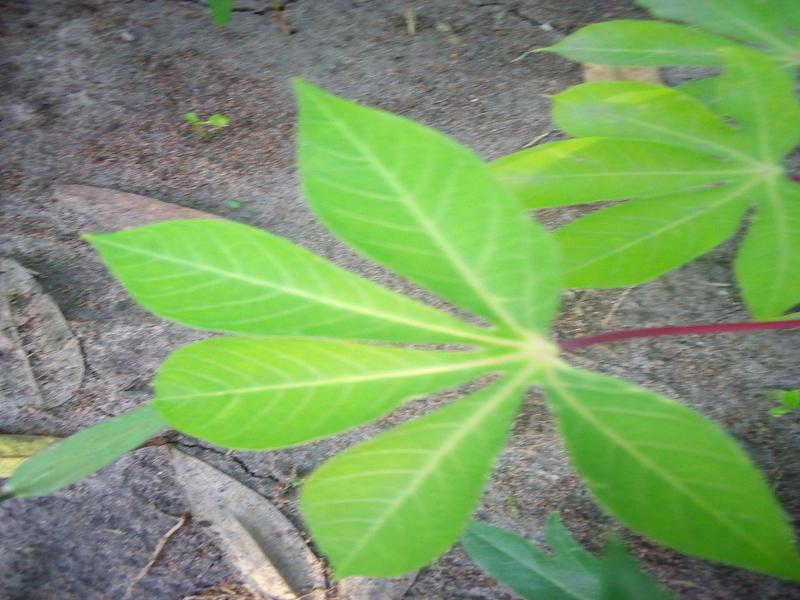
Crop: cassava
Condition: healthy